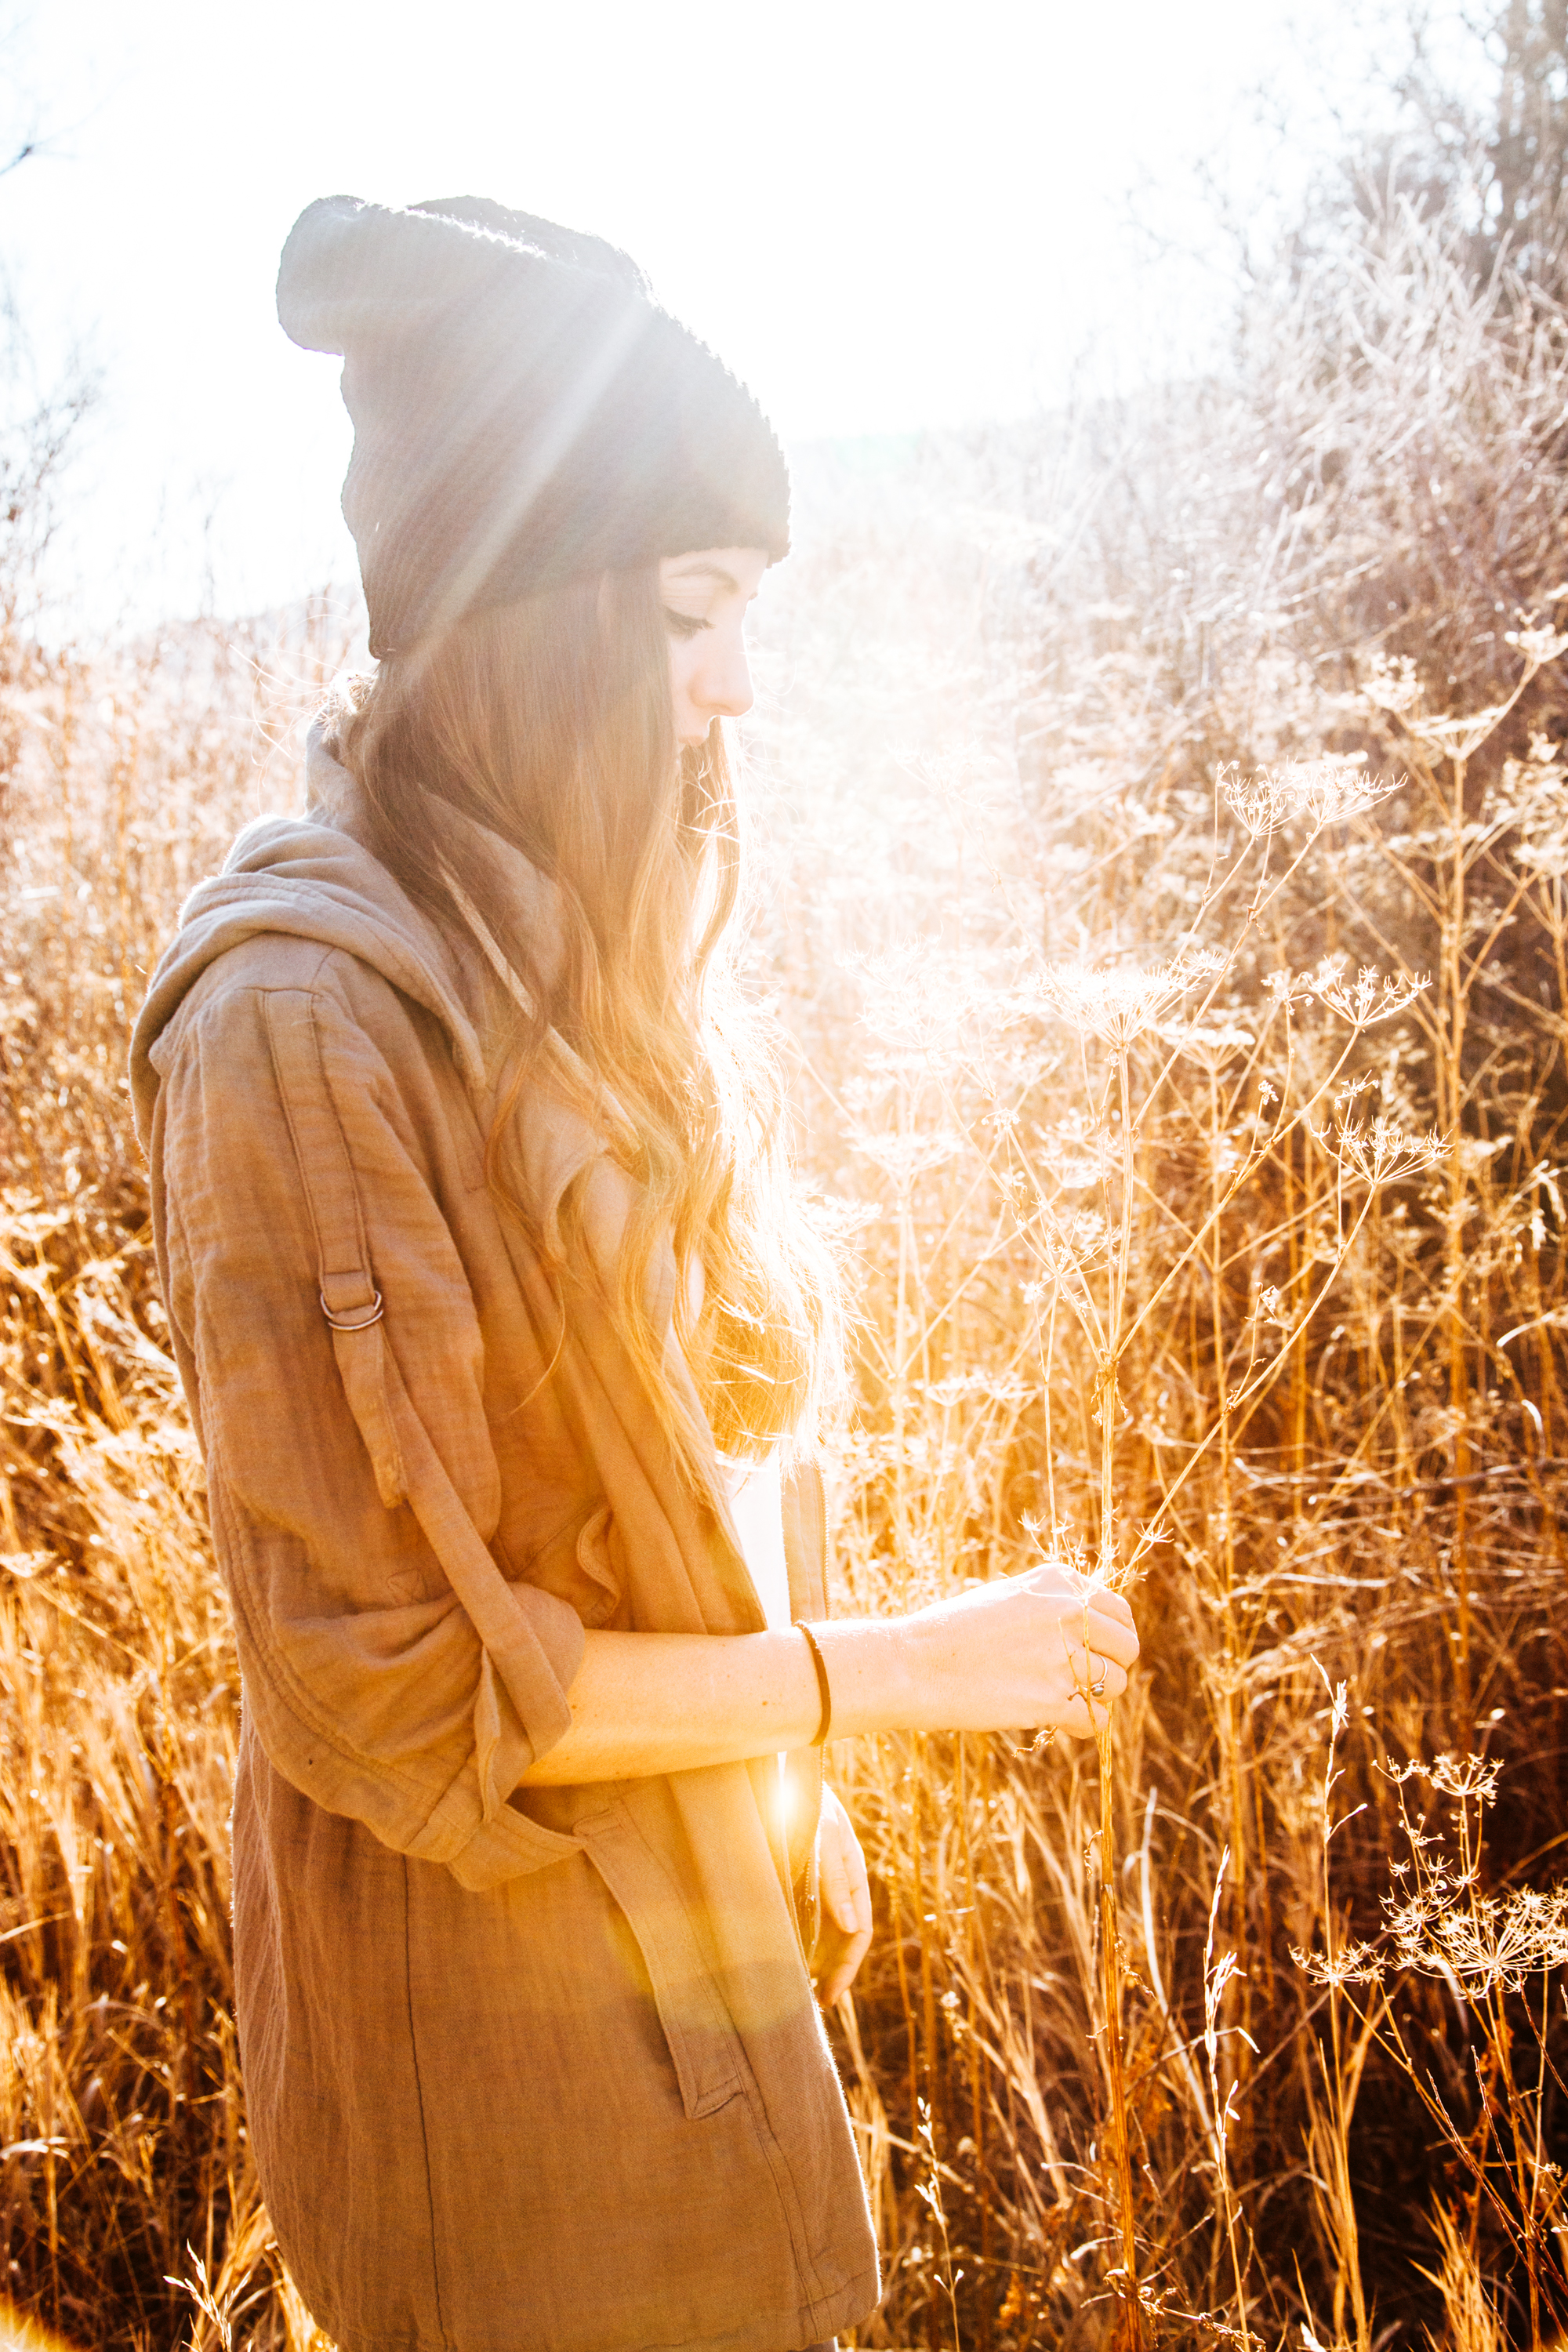
agriculture, beanie, blur, countryside, cropland, environment, fall, field, focus, grass, growth, holding, idyllic, landscape, model, nature, outdoors, pasture, rural, rustic, scenic, season, straw, sun, sunny day, tranquil, wear, wheat field, woman, grass family, sunlight, girl, wheat, harvest, commodity, spring, crop, grain, stock photography